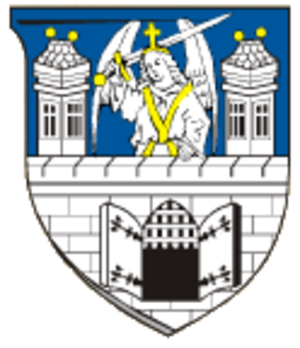
Domažlice est une ville de la région de Plzeň, en Tchéquie, et le chef-lieu du district de Domažlice. Sa population s'élevait à 11 177 habitants en 2017.